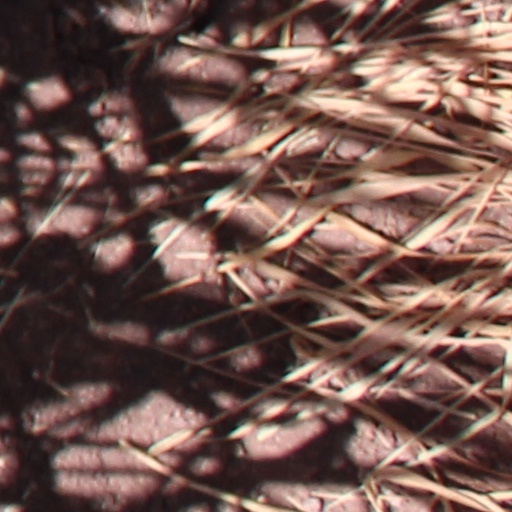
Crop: wheat